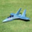
Label: airplane